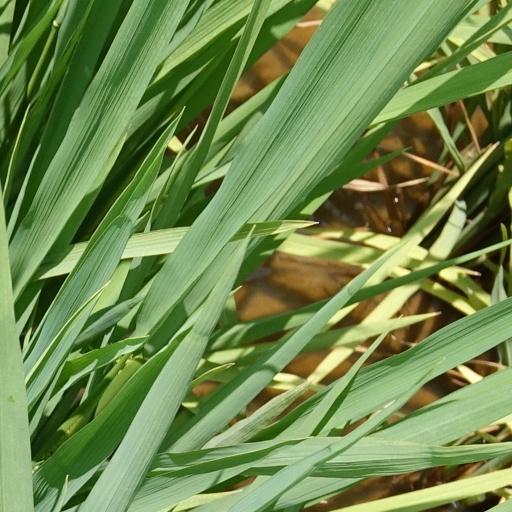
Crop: rice